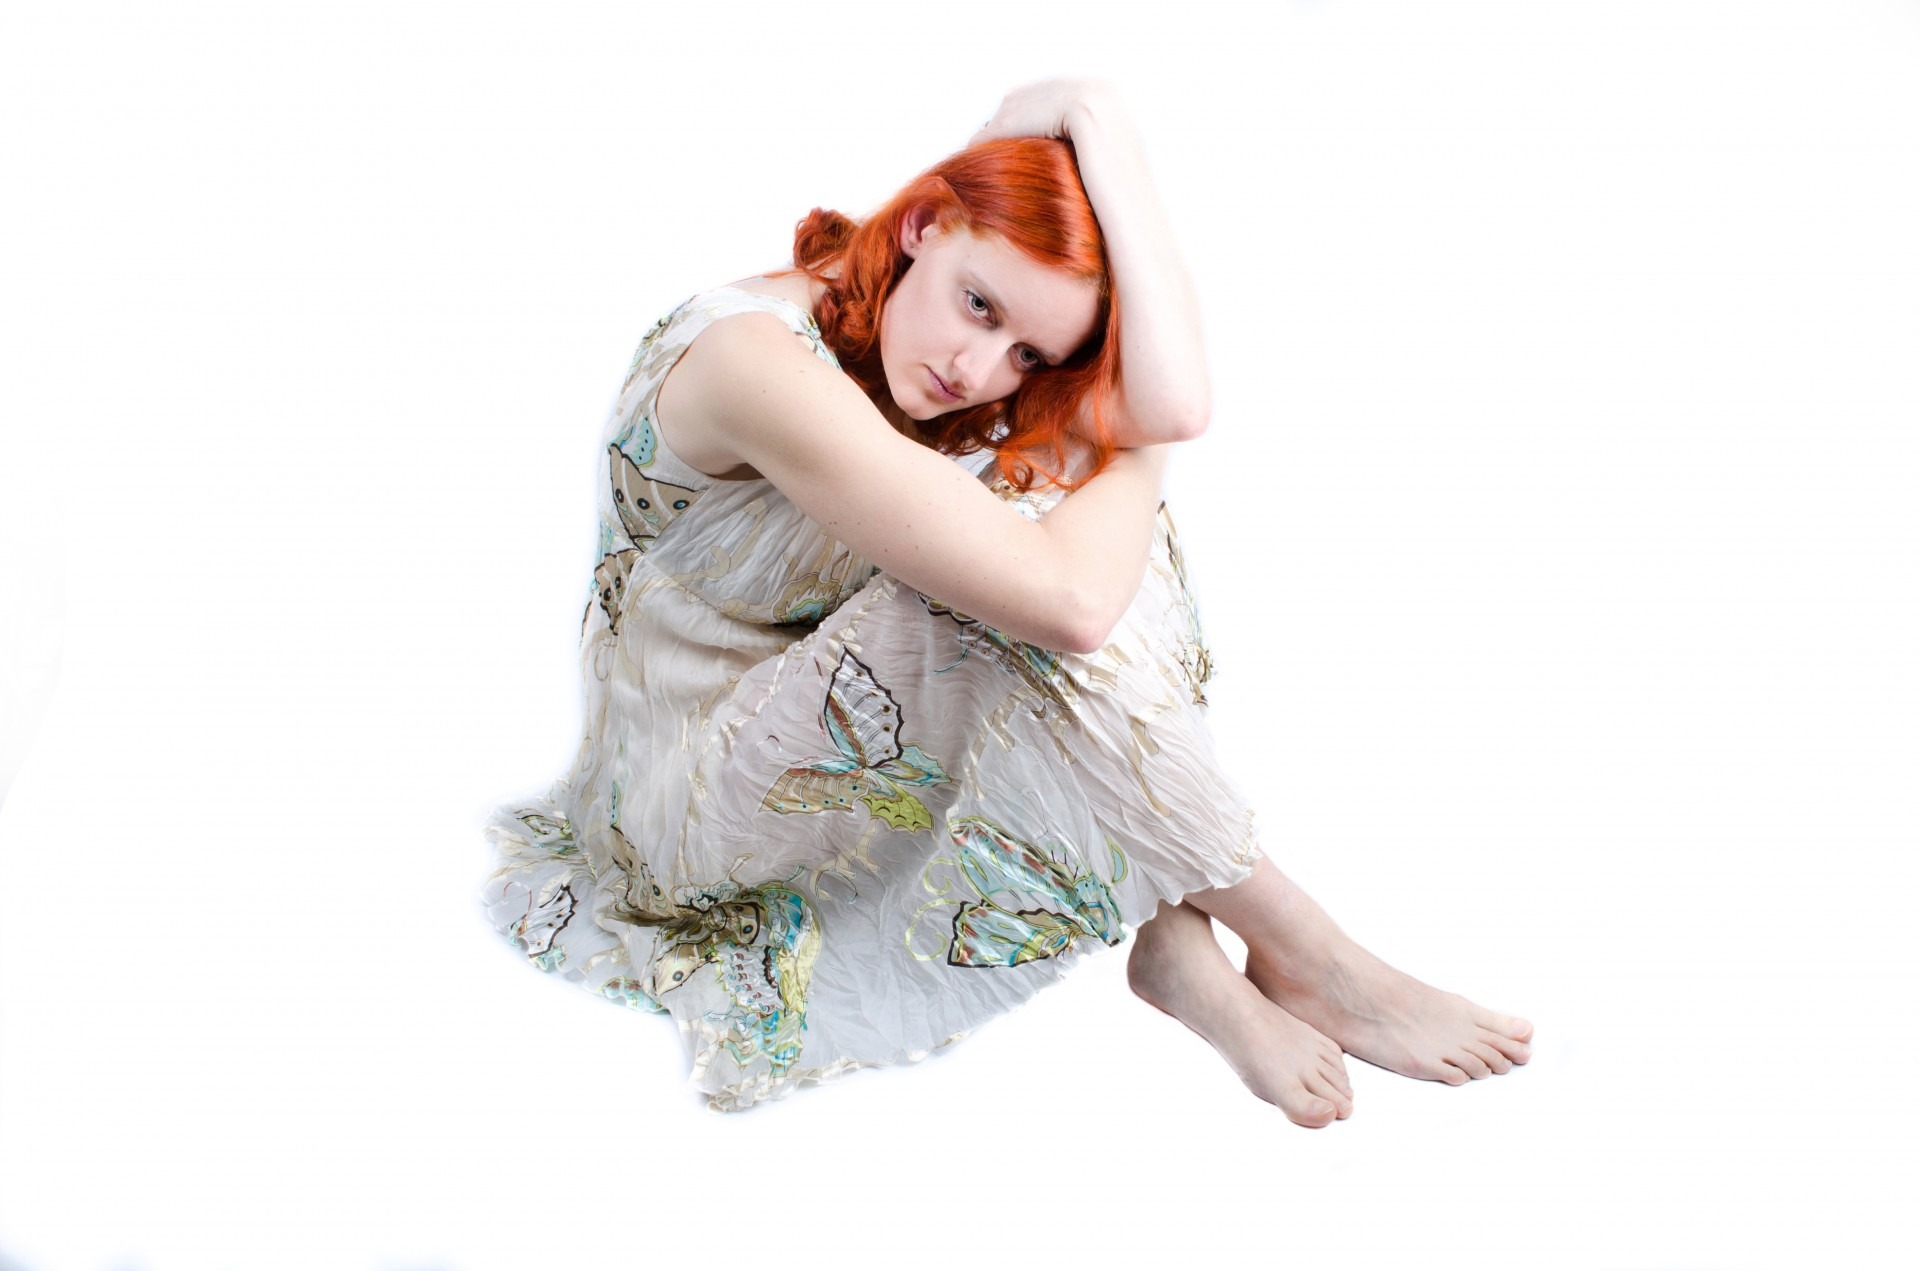
person, people, girl, woman, hair, isolated, portrait, model, red, fashion, hairstyle, makeup, straight, coloring, face, skin, beauty, style, pure, femininity, curly, sensuality, photo shoot, styling